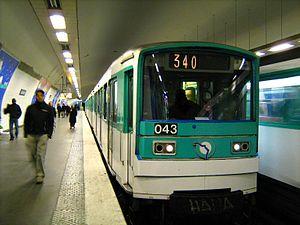
La liste des stations du métro de Paris propose un aperçu des stations actuellement en service, fermées ou autres, du métro de Paris, en France. Le métro a ouvert en 1900 et comprend 302 stations et 383 points d'arrêt, depuis le 23 mars 2013. Les stations fermées ne sont pas comptées dans le total.
L'histoire du métro de Paris débute au milieu du XIXᵉ siècle, avec l'objectif de desservir, par un chemin de fer urbain, une ville de plus en plus paralysée par ses transports de surface. Se succèdent ensuite durant un demi-siècle des projets plus ou moins farfelus, sur fond de conflit entre l'État et la Ville de Paris : le premier souhaite l'interconnexion des gares terminales via un réseau à grand gabarit, tandis que la seconde, farouchement opposée aux grandes compagnies ferroviaires, veut construire un réseau d'intérêt local et à gabarit réduit, strictement limité à Paris intra-muros. L'imminence de l'exposition universelle de 1900 entraîne finalement en 1895 la décision de mettre en œuvre un réseau souterrain, électrique et à gabarit réduit, ce qui marque la victoire de la Ville.
La ligne 3 du métro de Paris est l'une des seize lignes du réseau métropolitain de Paris. Elle relie la station Pont de Levallois - Bécon à Levallois-Perret, en proche banlieue ouest, à la station Gallieni à Bagnolet, à l'est, où se trouve la gare routière internationale de Paris-Gallieni.
Le métro de Paris est l'un des systèmes de transport en commun desservant la ville de Paris et son agglomération. Exploité par la Régie autonome des transports parisiens, il comporte seize lignes, essentiellement souterraines, totalisant près de 220 kilomètres. Devenu l'un des symboles de Paris, il se caractérise par la densité de son réseau au cœur de la ville et par son style architectural homogène influencé par l'Art nouveau.